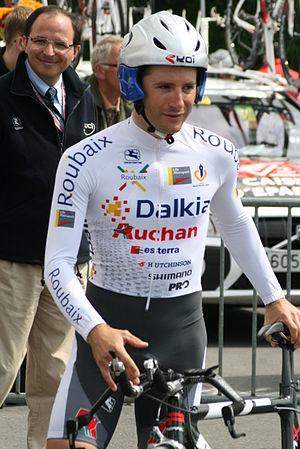
Pierre Cazaux, lors des Quatre jours de Dunkerque 2009, à Douai
Pierre Cazaux, né le 7 juin 1984 à Saint-Palais, est un coureur cycliste français. Professionnel de 2008 à 2012, il est membre du GSC Blagnac Vélo Sport 31 en 2013 et 2014.